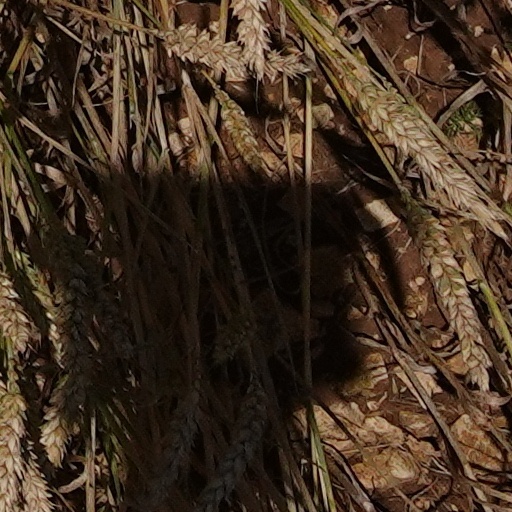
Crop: wheat